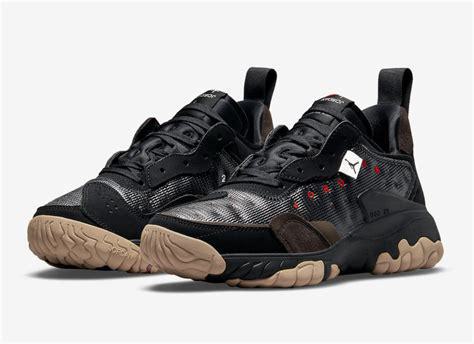
Brand: Jordan
Model: Delta 2